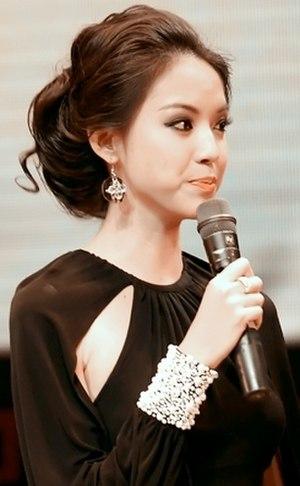
Miss Monde est un concours de beauté international qui élit chaque année une jeune femme Miss Monde. Il a été créé en 1951 au Royaume-Uni par Eric Morley. Depuis sa mort en 2000, sa veuve, Julia Morley, est présidente du comité Miss Monde. Ce concours fait partie, avec Miss Univers, Miss Terre et Miss International, des 4 plus grands concours de beauté internationaux.